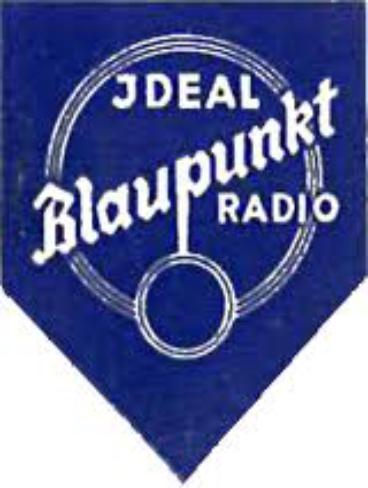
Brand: Blaupunkt
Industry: Electronic